Menace (Atlas Comics)

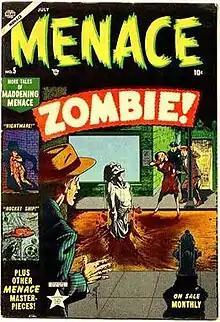
"Menace" #5 (July 1953). Cover art by Bill Everett.

Menace was a 1953 to 1954 American crime/horror anthology comic book series published by Atlas Comics, the 1950s precursor of Marvel Comics. It is best known for the first appearance of the supernatural Marvel character the Zombie, in a standalone story that became the basis for the 1970s black-and-white comics magazine "Tales of the Zombie". As well, a standalone story in the final issue introduced a robot character that was revived decades later as the Human-Robot, a.k.a. M-11, the Human-Robot.